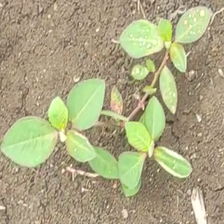
Weed species: Moti_dudhi(Euphorbia_geneculata_L)